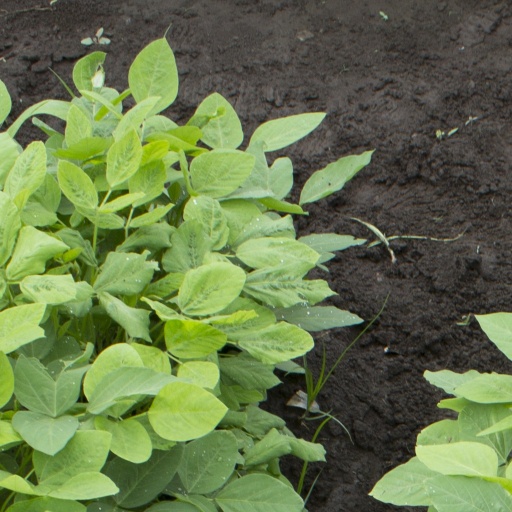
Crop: soybean